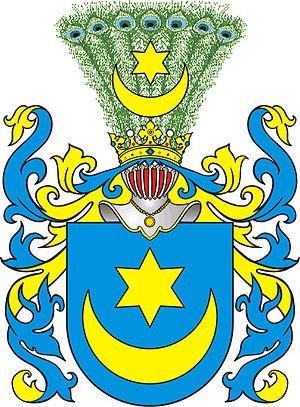
La famille Krysiński appartient à la noblesse polonaise depuis XIX siècle.
En art et en symbolisme, un croissant est généralement la forme produite quand un cercle est obturé partiellement par un autre cercle, ce qui reste est une forme entourée par deux arcs de différents diamètres et qui s'intersectent en deux points.
Dominik Krysiński herbu Leliwa est un homme politique et un économiste polonais, professeur d’économie politique et franc-maçon, député au Parlement polonais pendant l'Insurrection de Novembre. Il est issu d’une famille d'origine juive qui s’illustra pendant la controverse frankiste et qui se convertit au catholicisme au milieu du XVIIIᵉ siècle.
Juliusz Słowacki, né le 4 septembre 1809 à Krzemieniec et mort le 3 avril 1849 à Paris, est un des poètes romantiques polonais les plus célèbres, auteur de poésies lyriques, d’œuvres dramaturgiques et de textes mystiques. Avec Adam Mickiewicz, Cyprian Kamil Norwid et Zygmunt Krasiński il est considéré comme un des plus grands poètes et dramaturges polonais qui imprégna profondément la conscience nationale, façonna la manière de sentir et de penser de générations entières. Dans son messianisme romantique, il exprime l’idée qu’à travers l’Histoire, l’humanité, et en particulier la nation polonaise, par la souffrance, le sacrifice et l’engagement, doit se perfectionner pour tendre à l’idéal divin.
Jan Krysiński herbu Leliwa, né à Varsovie en 1770 et mort dans la même ville en 1837, frère du député Dominik Krysiński et du général Franciszek Ksawery Krysiński, est un général de brigade polonais ayant pris part à l’insurrection polonaise de novembre 1830.
Aleksander Krysiński herbu Leliwa né le 12 février 1802 et mort le 9 septembre 1864, surnommé l'ange noir de l'insurrection polonaise de 1830, est un général et homme politique polonais. Il descend de Leib Krysa, réformateur religieux juif du XVIIIᵉ siècle et membre important du mouvement initié par Jacob Franck.